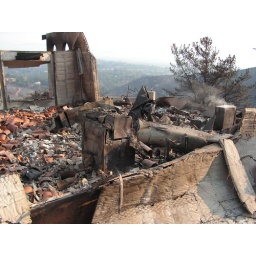
Standing on bank behind house near dining room. this is the stove with the microwave resting on it.